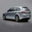
Label: automobile